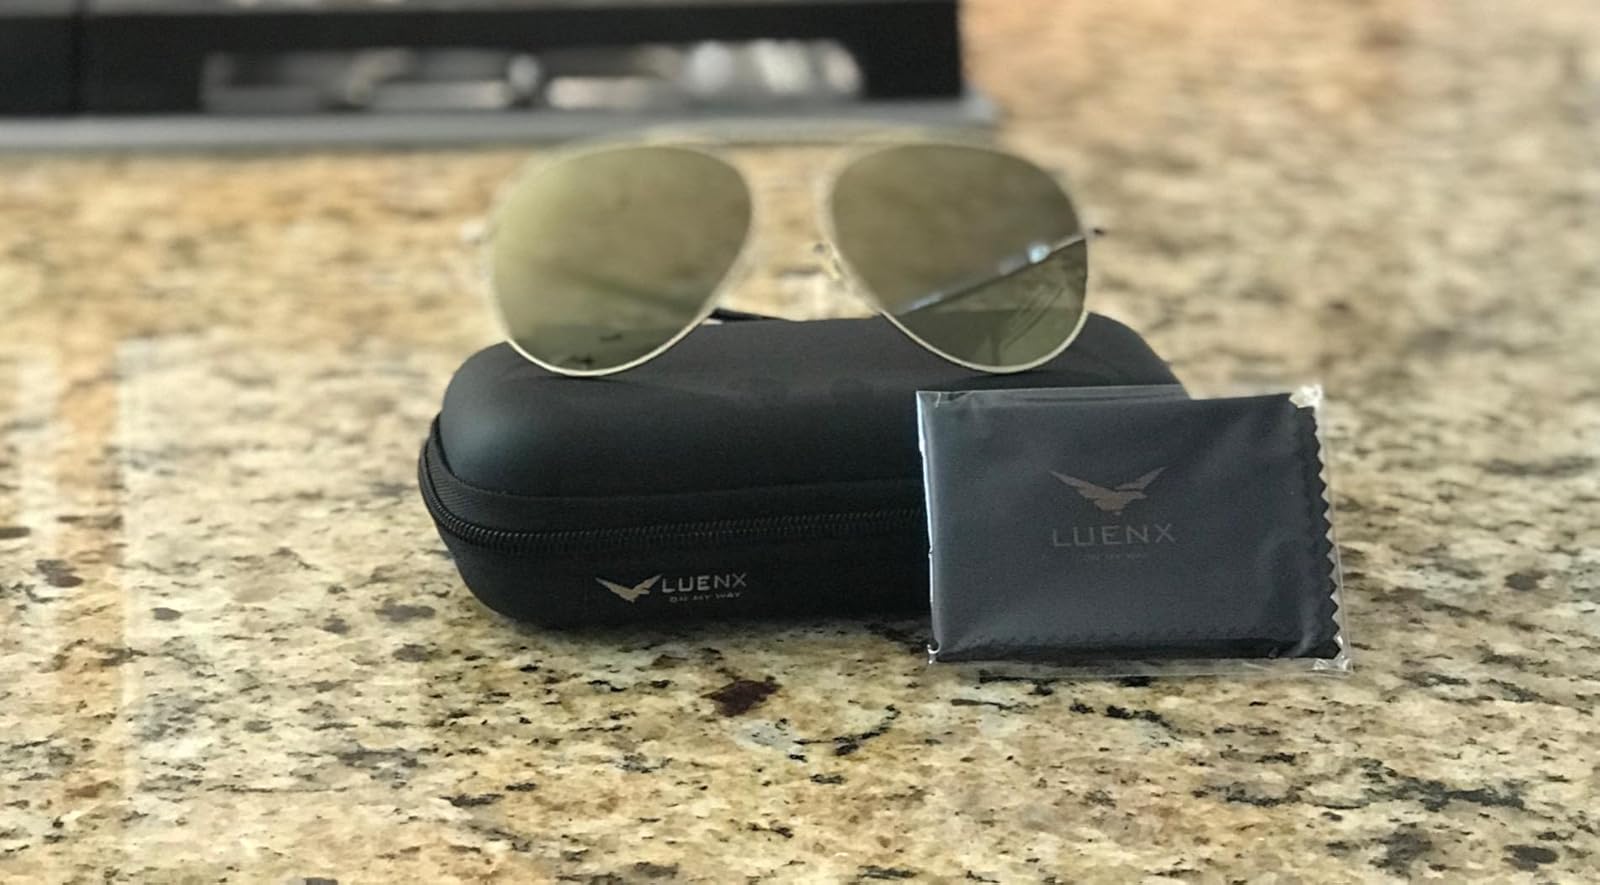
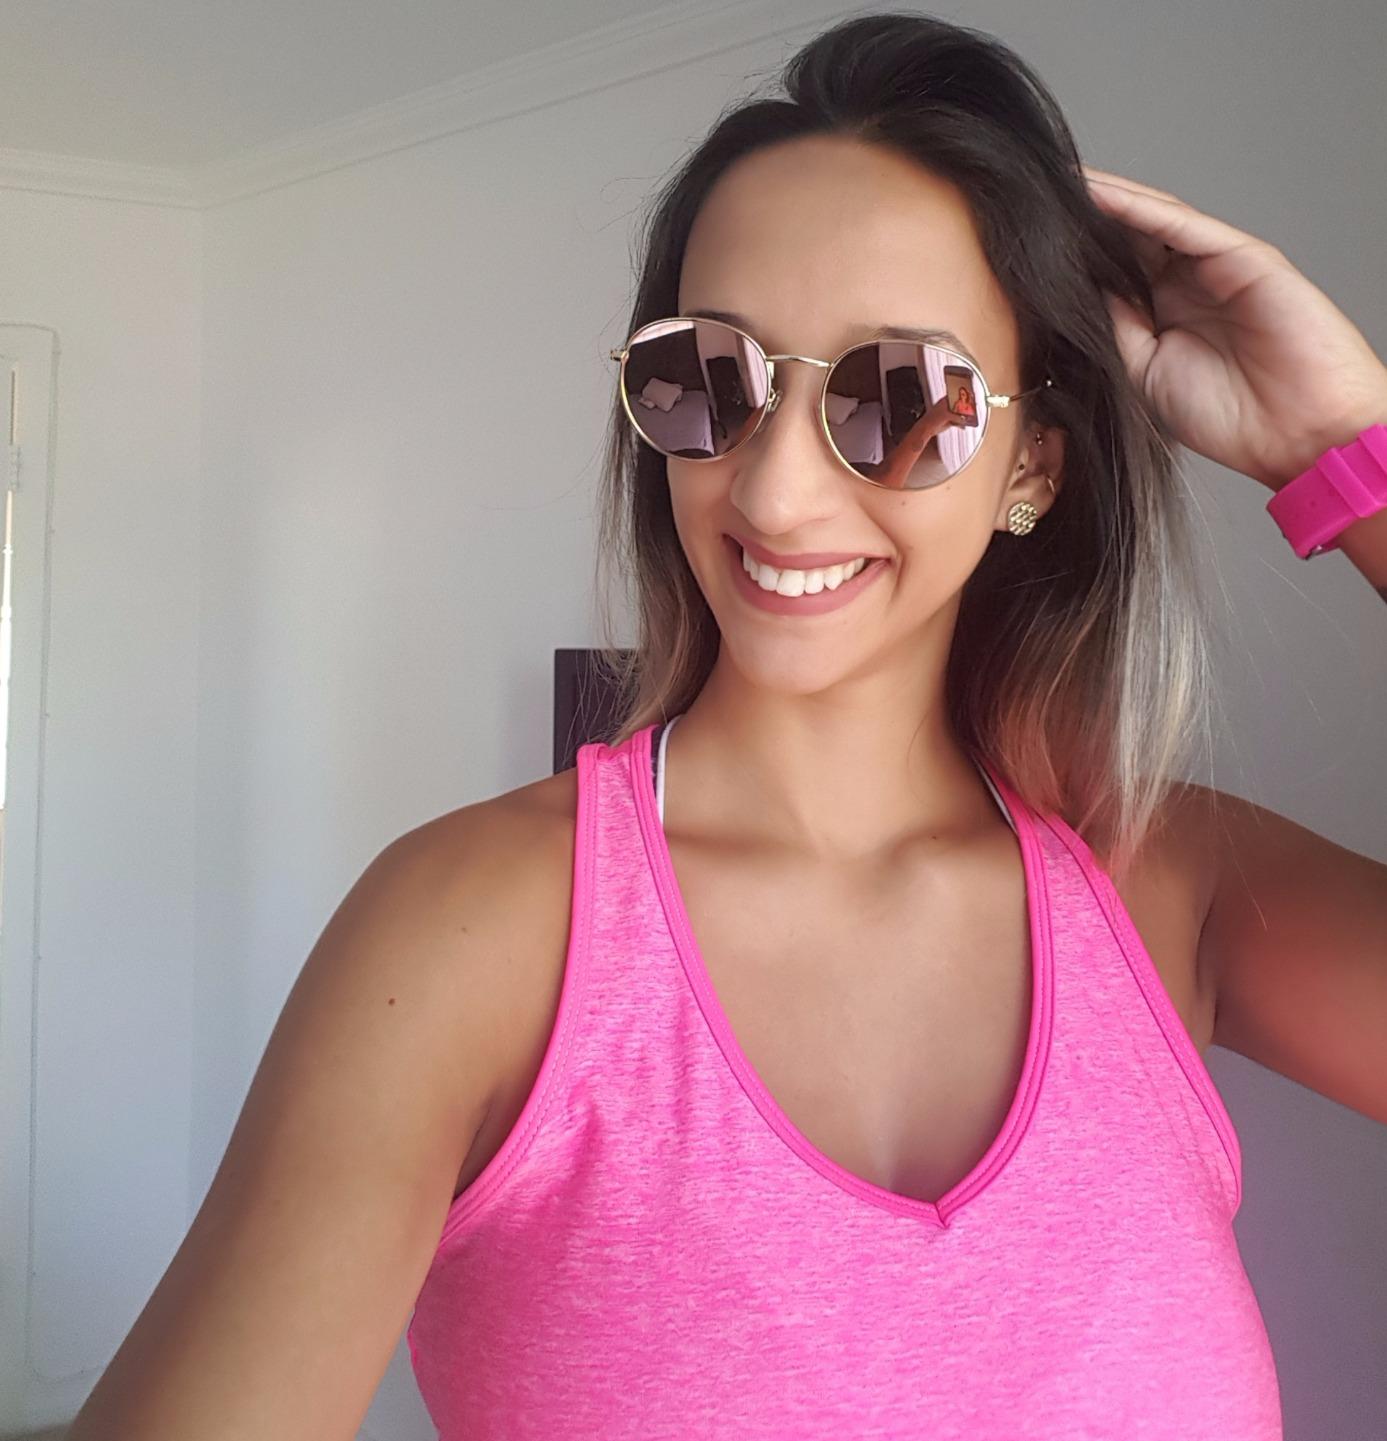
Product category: accessories_sunglasses
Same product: no